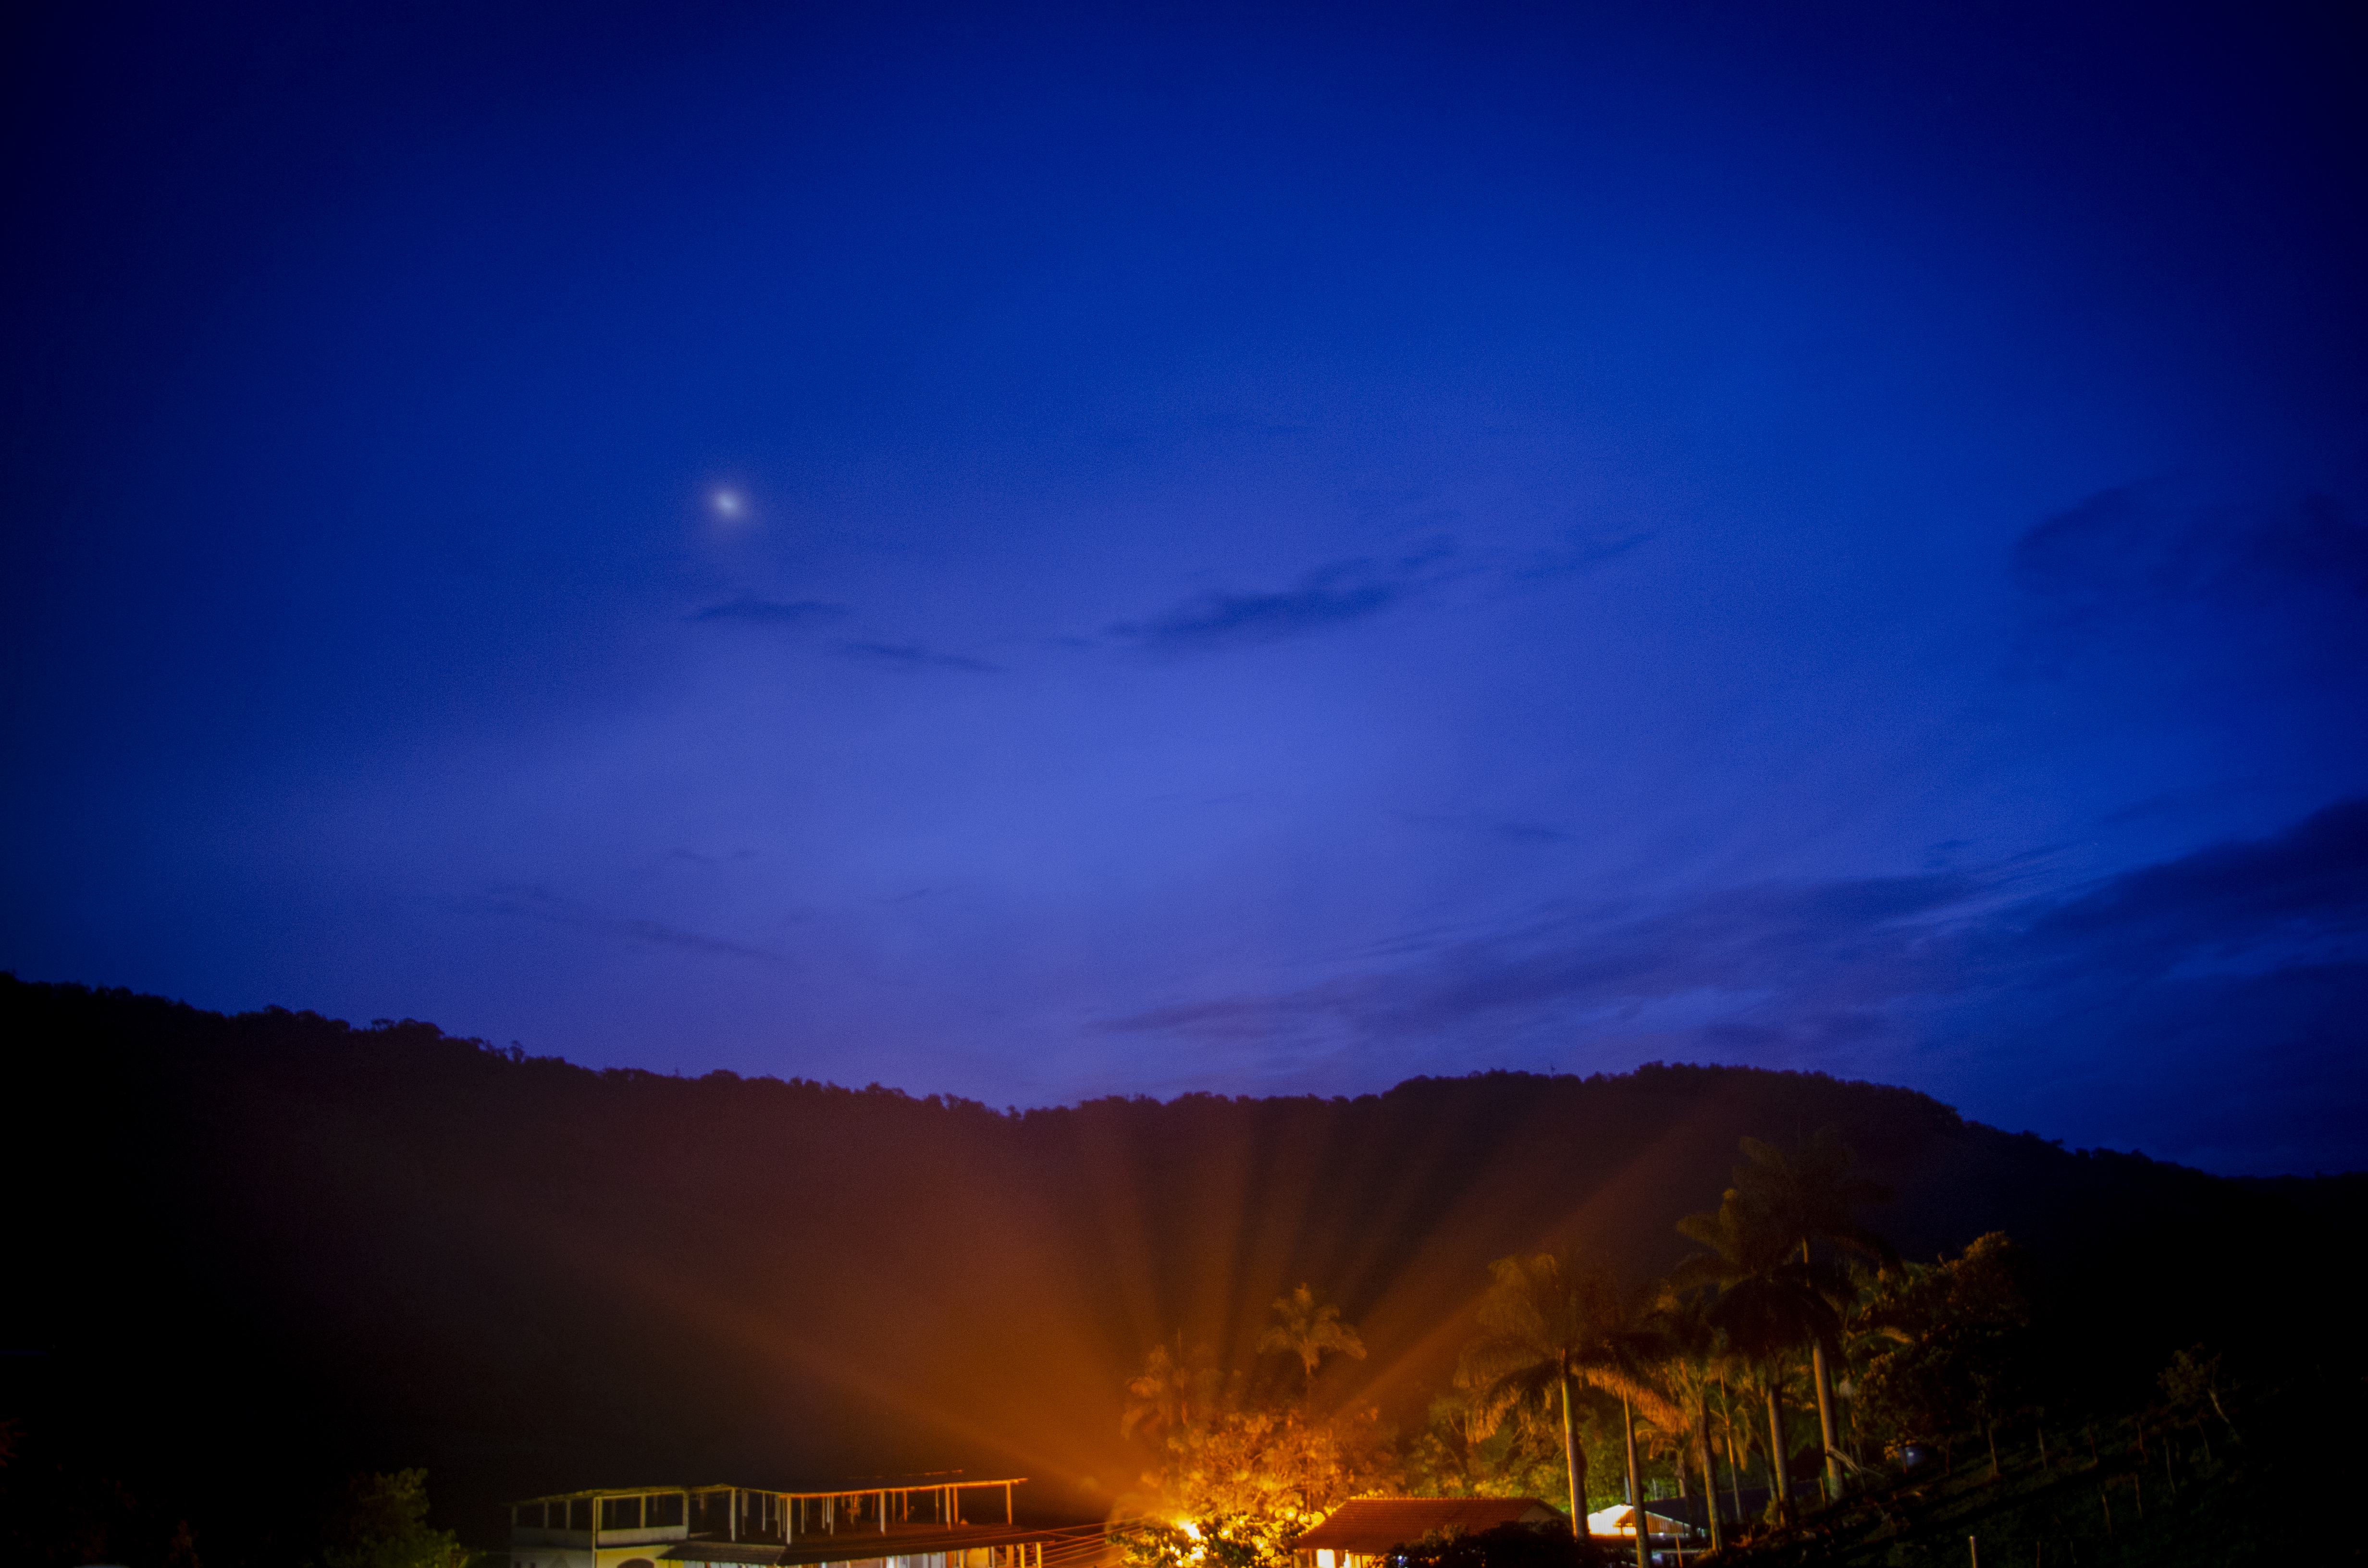
nature, sky, star, mountains, farm, cloud, atmosphere, blue, azure, mountain, afterglow, automotive lighting, natural landscape, highland, dusk, atmospheric phenomenon, sunset, horizon, landscape, sunrise, cumulus, astronomical object, mountain range, hill, calm, moon, tree, grassland, darkness, electric blue, road, city, midnight, lens flare, evening, dawn, meteorological phenomenon, reflection, ocean, coast, night, reservoir, heat, rock, lake district, sound, valley, moonlight, grass, summit, sun, highway, sea, vacation, panorama